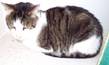
Label: cat